Quantum teleportation

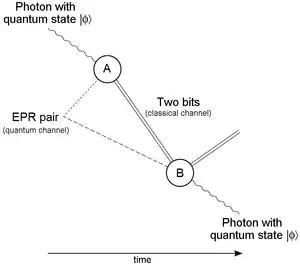
Diagram for quantum teleportation of a photon

. In this optical setup, qubits are encoded using the polarization of light. Teleportation occurs between the source photon (set to an arbitrary state) and one photon from an entangled pair. A Bell pair measurement is performed on the source photon and one entangled photon using a quantum CNOT gate, yielding two bits of classical information. The target photon is then rotated with two controllable waveplates based on this information.